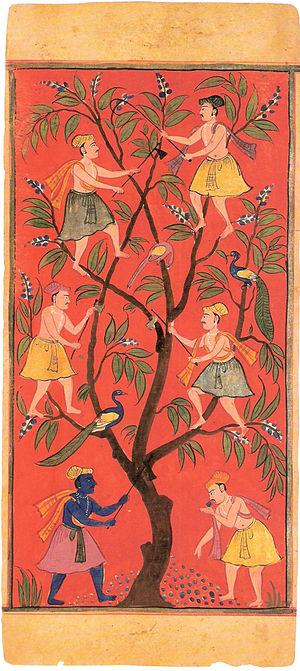
La théorie jaïne des couleurs de l'âme et de la réincarnation est spécifique à cette religion, le jaïna dharma. Naître sous la forme d'un être humain est une occasion rare pour une âme, difficile à atteindre. En effet, dans le jaïnisme, chaque âme produit une « couleur » qui révèle son degré de pureté ou de pollution « karmique ». Ces couleurs, leshyâ, sont les états mentaux qu'un être vivant peut produire. Nous éprouvons tous différents états mentaux dans notre vie, qui le plus souvent conditionnent nos actions, nos paroles. Il s'agit de cultiver les meilleurs états mentaux - la couleur jaune, la couleur du lotus, et la couleur blanche - et d'éviter les mauvais - la couleur brune, la couleur bleue et la couleur noire - afin de continuer le progrès spirituel sous forme d'être humain: